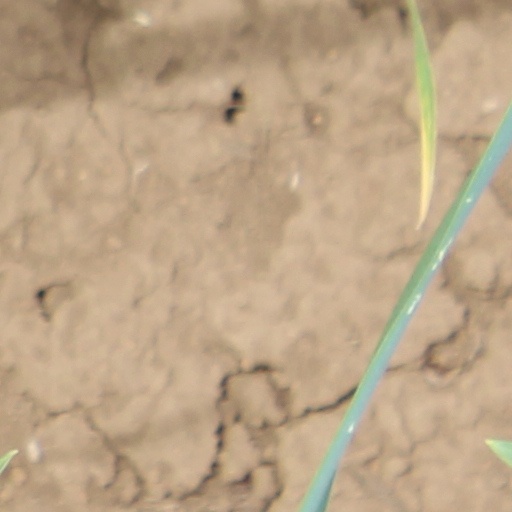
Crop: wheat